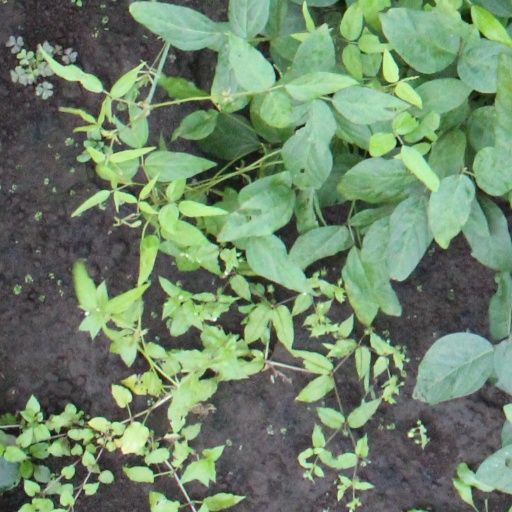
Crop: soybean